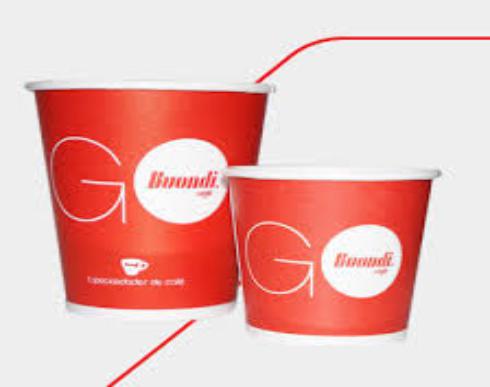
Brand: Buondi
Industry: Food